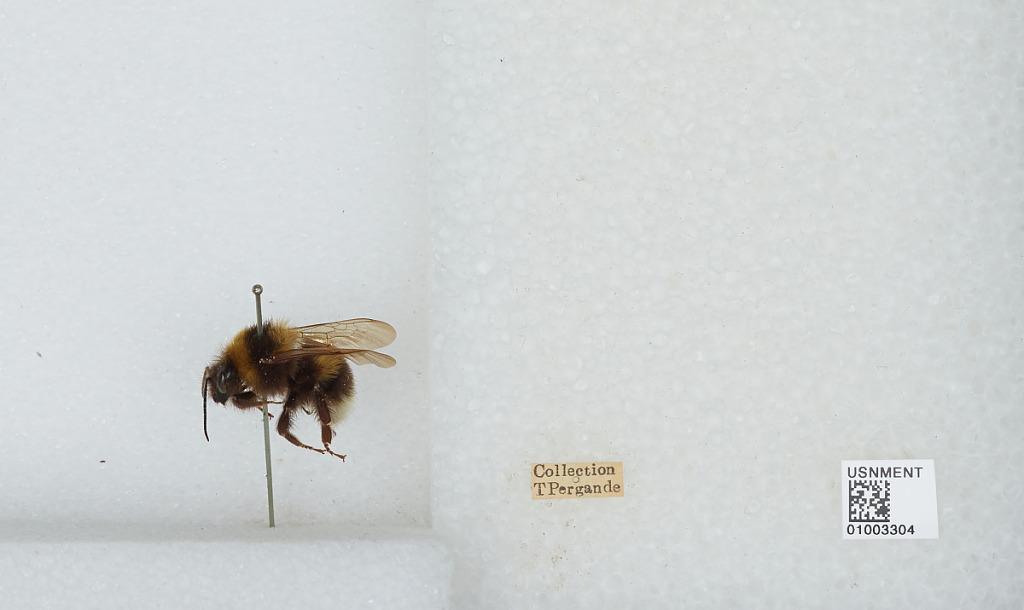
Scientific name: Bombus (Megabombus) hortorum (Linnaeus)